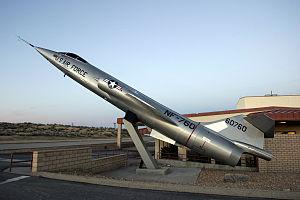
Le Lockheed NF-104A était un avion d'entraînement supersonique américain à hautes performances des années 1960, doté d'une propulsion mixte pour pouvoir également voler dans les couches hautes de l'atmosphère, où la densité de l'air est très faible, et ainsi pouvoir former les pilotes au vol spatial et à haute altitude. Il fut utilisé pour entraîner à faible coût les pilotes et astronautes devant prendre les commandes du X-15 et du futur programme Dyna-Soar.